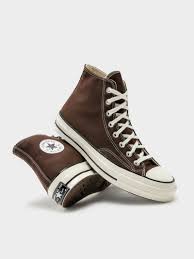
Label: Sneaker